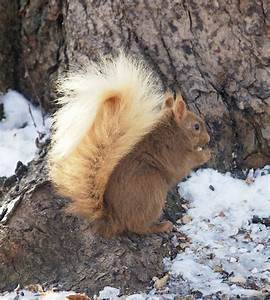
Label: scoiattolo